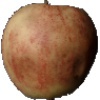
Label: Apple Red 3